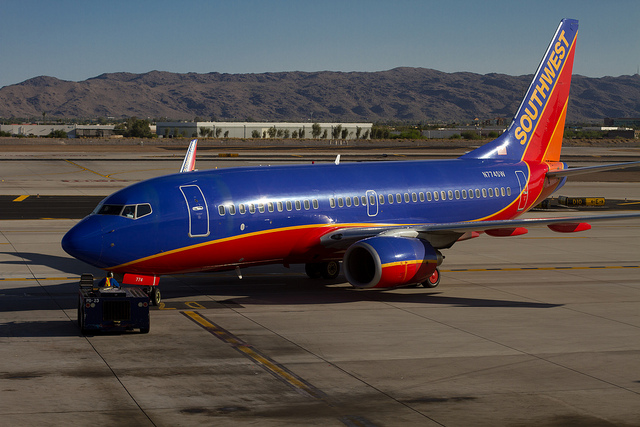
user: Given an image and a question. Answer the question in a short answer. Question: Is this airplane on the ground or flying in the air? Short Answer:
assistant: on ground